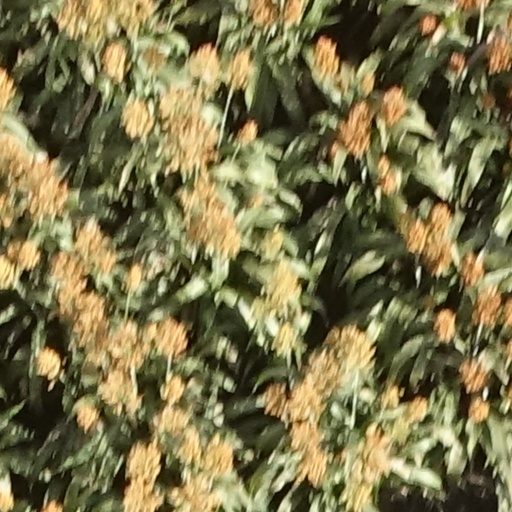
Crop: sorghum